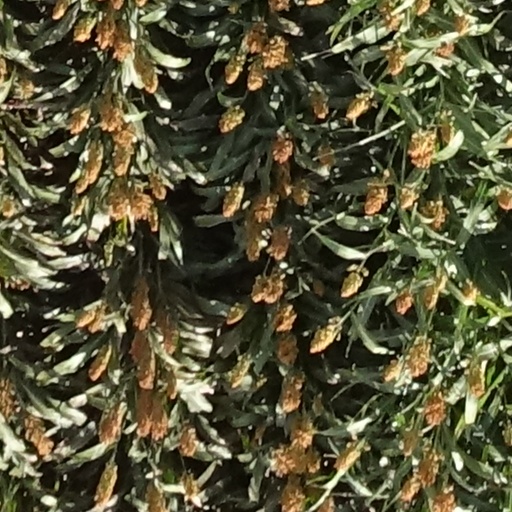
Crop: sorghum